Keystone Canyon

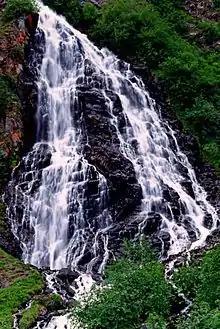
Horsetail Falls

In the early 1900s, the canyon was a focal point for proposed railroad routes aimed at accessing the mineral-rich interior of Alaska. Multiple companies initiated construction, resulting in a rivalry that culminated in a shootout in 1907, leading to the abandonment of the railroad project. A partially completed hand-cut tunnel remains as a testament to these efforts.